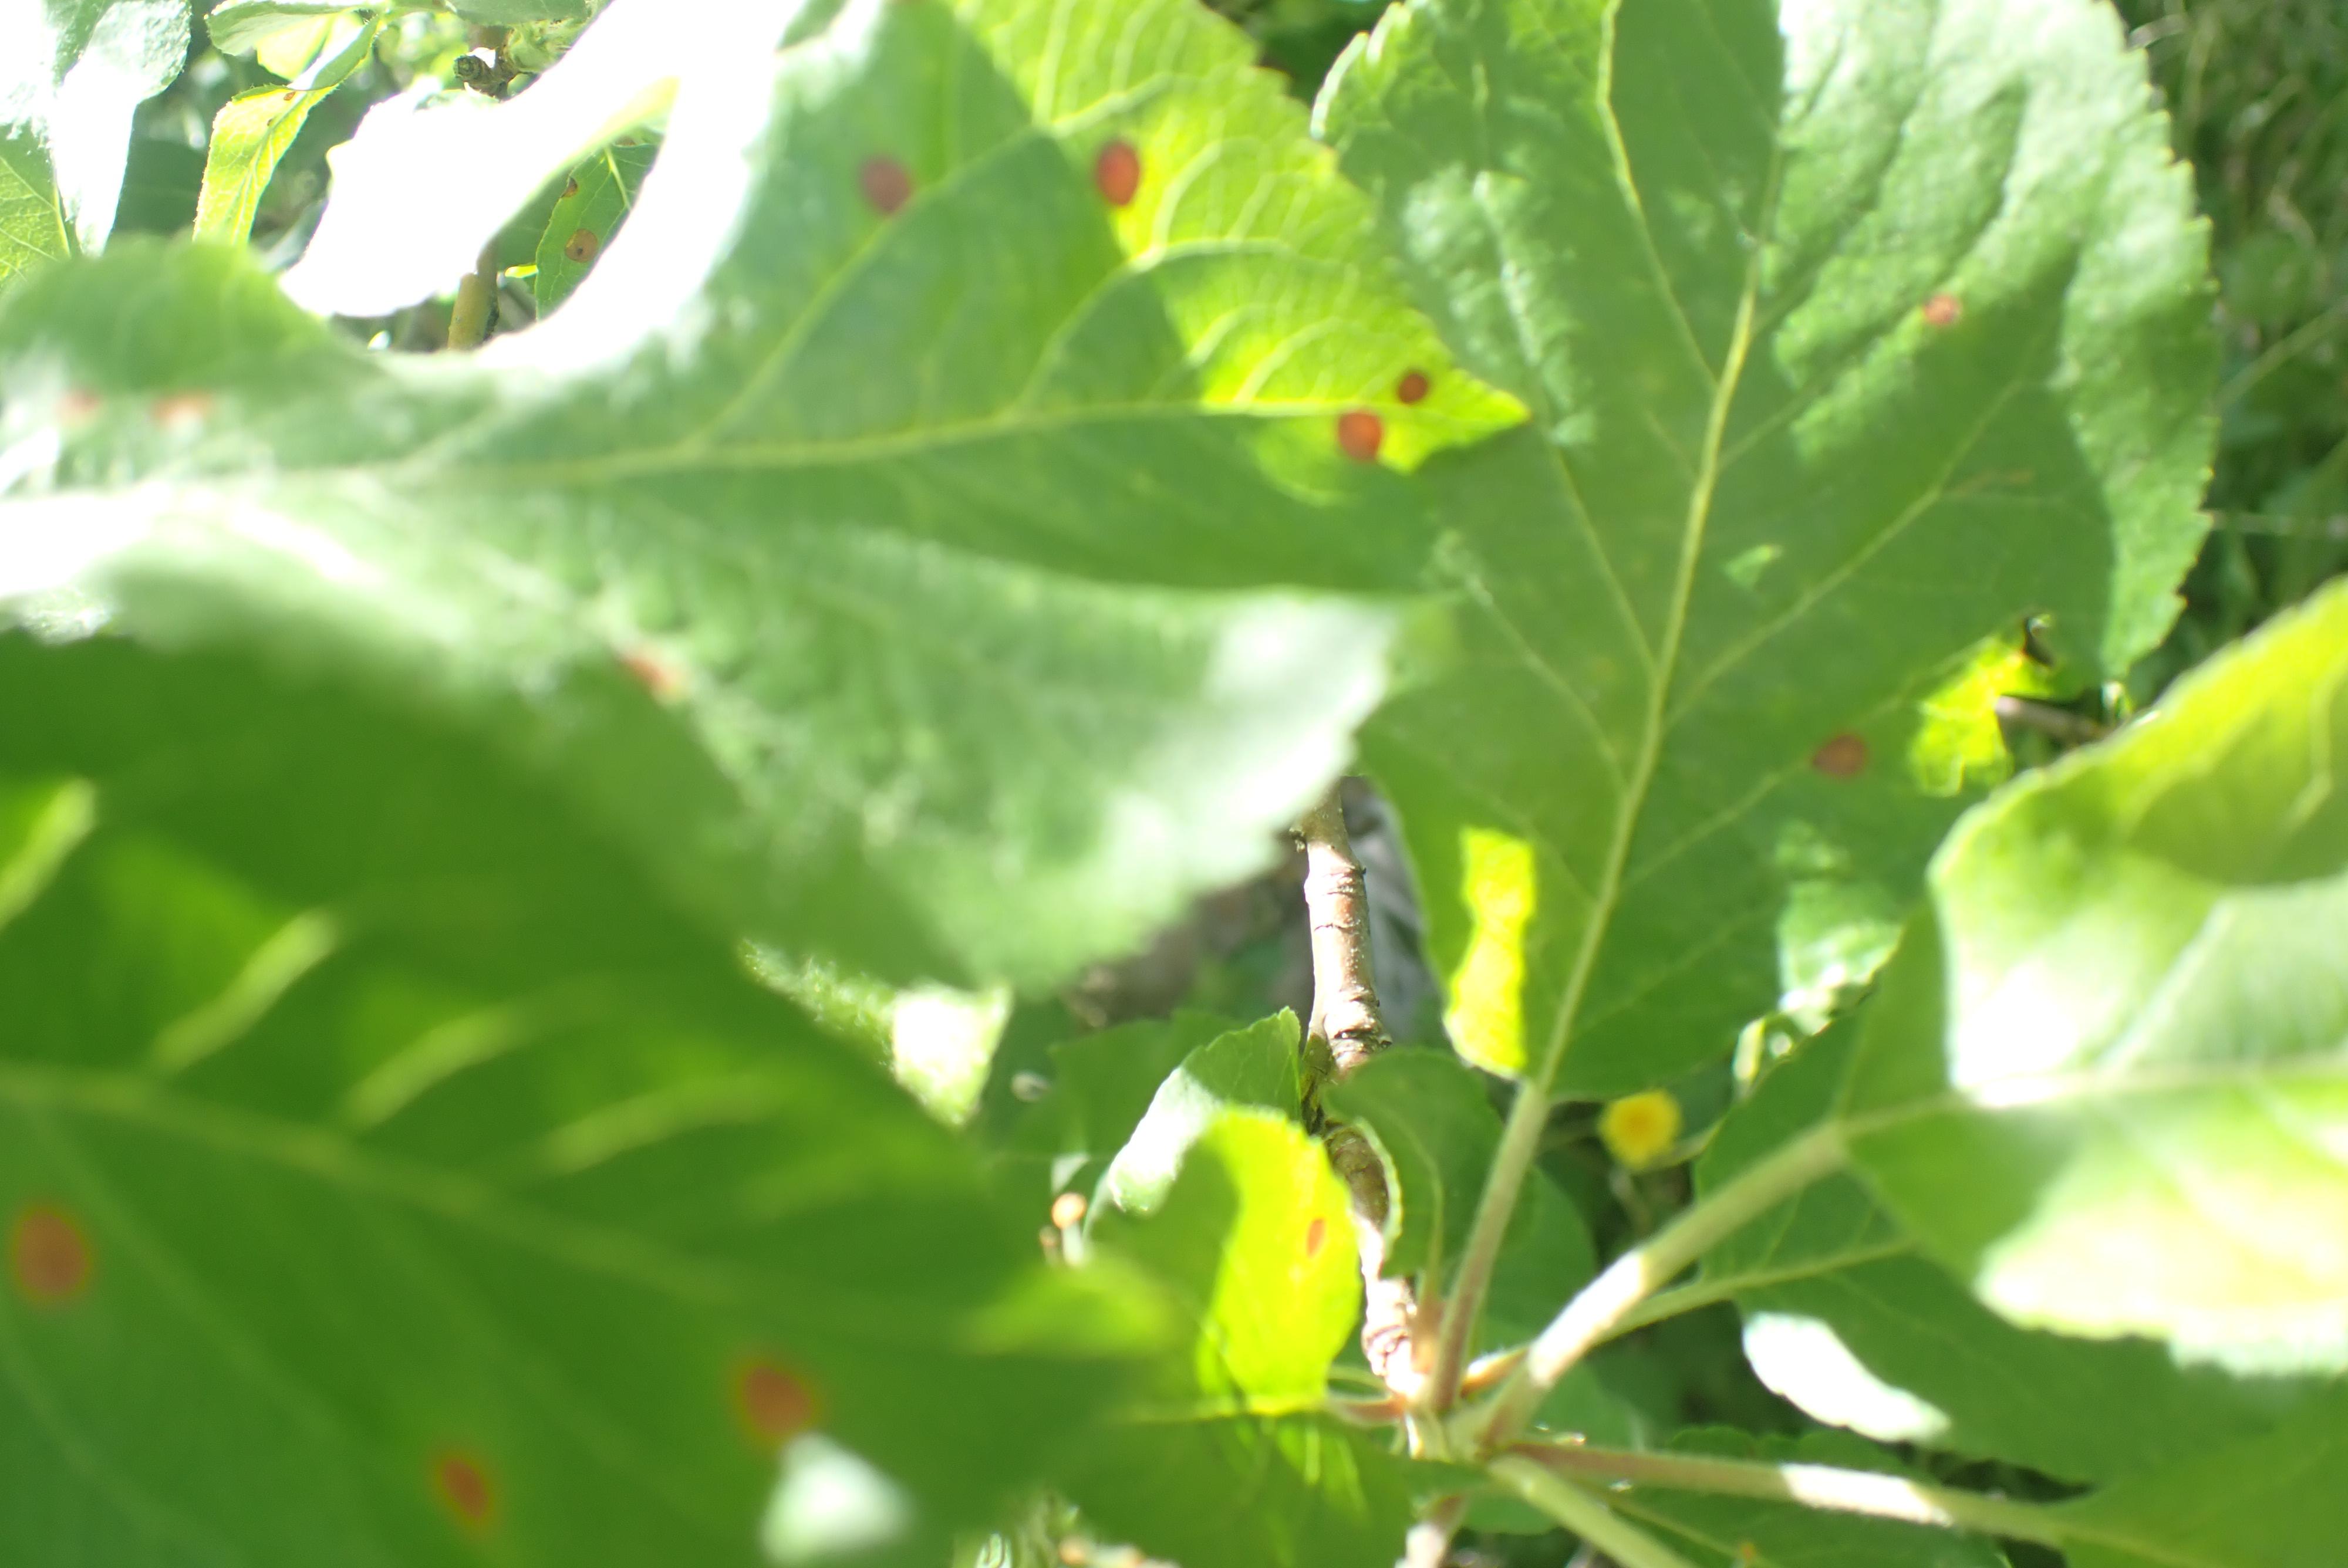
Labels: frog_eye_leaf_spot